Akrai

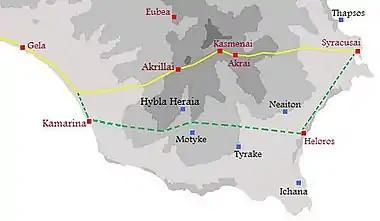
South-east Sicily and the Greek cities in red and the Native settlements in blue. The "Via Selinuntina" in yellow and the "Via Elorina" in green.

It was founded on a spectacular and strategic site, on the Acremonte plateau of the Hyblaean Mountains, difficult to attack and with a clear view of the surrounding area, which explains its establishment as a guard post at Syracuse's borders.